She Died

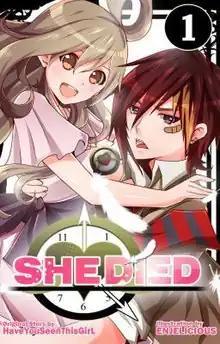
"She Died" Volume 1, art by Enjelicious

She Died is a Filipino comic series written by Wattpad author HaveYouSeenThisGirl and illustrated by Enjelicious. The original, unedited story was first posted on the online literary site Wattpad. The story was the first one to get its own Filipino manga/comic adaptation.